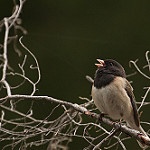
Scene: Outdoor